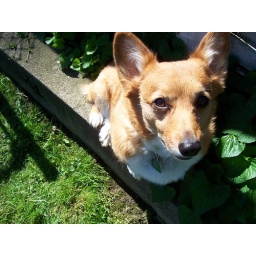
Ellie loves this stone wall in our garden. She can run up and down the wall and bark at the neighbors dogs.